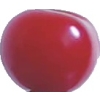
Label: cherry_sour